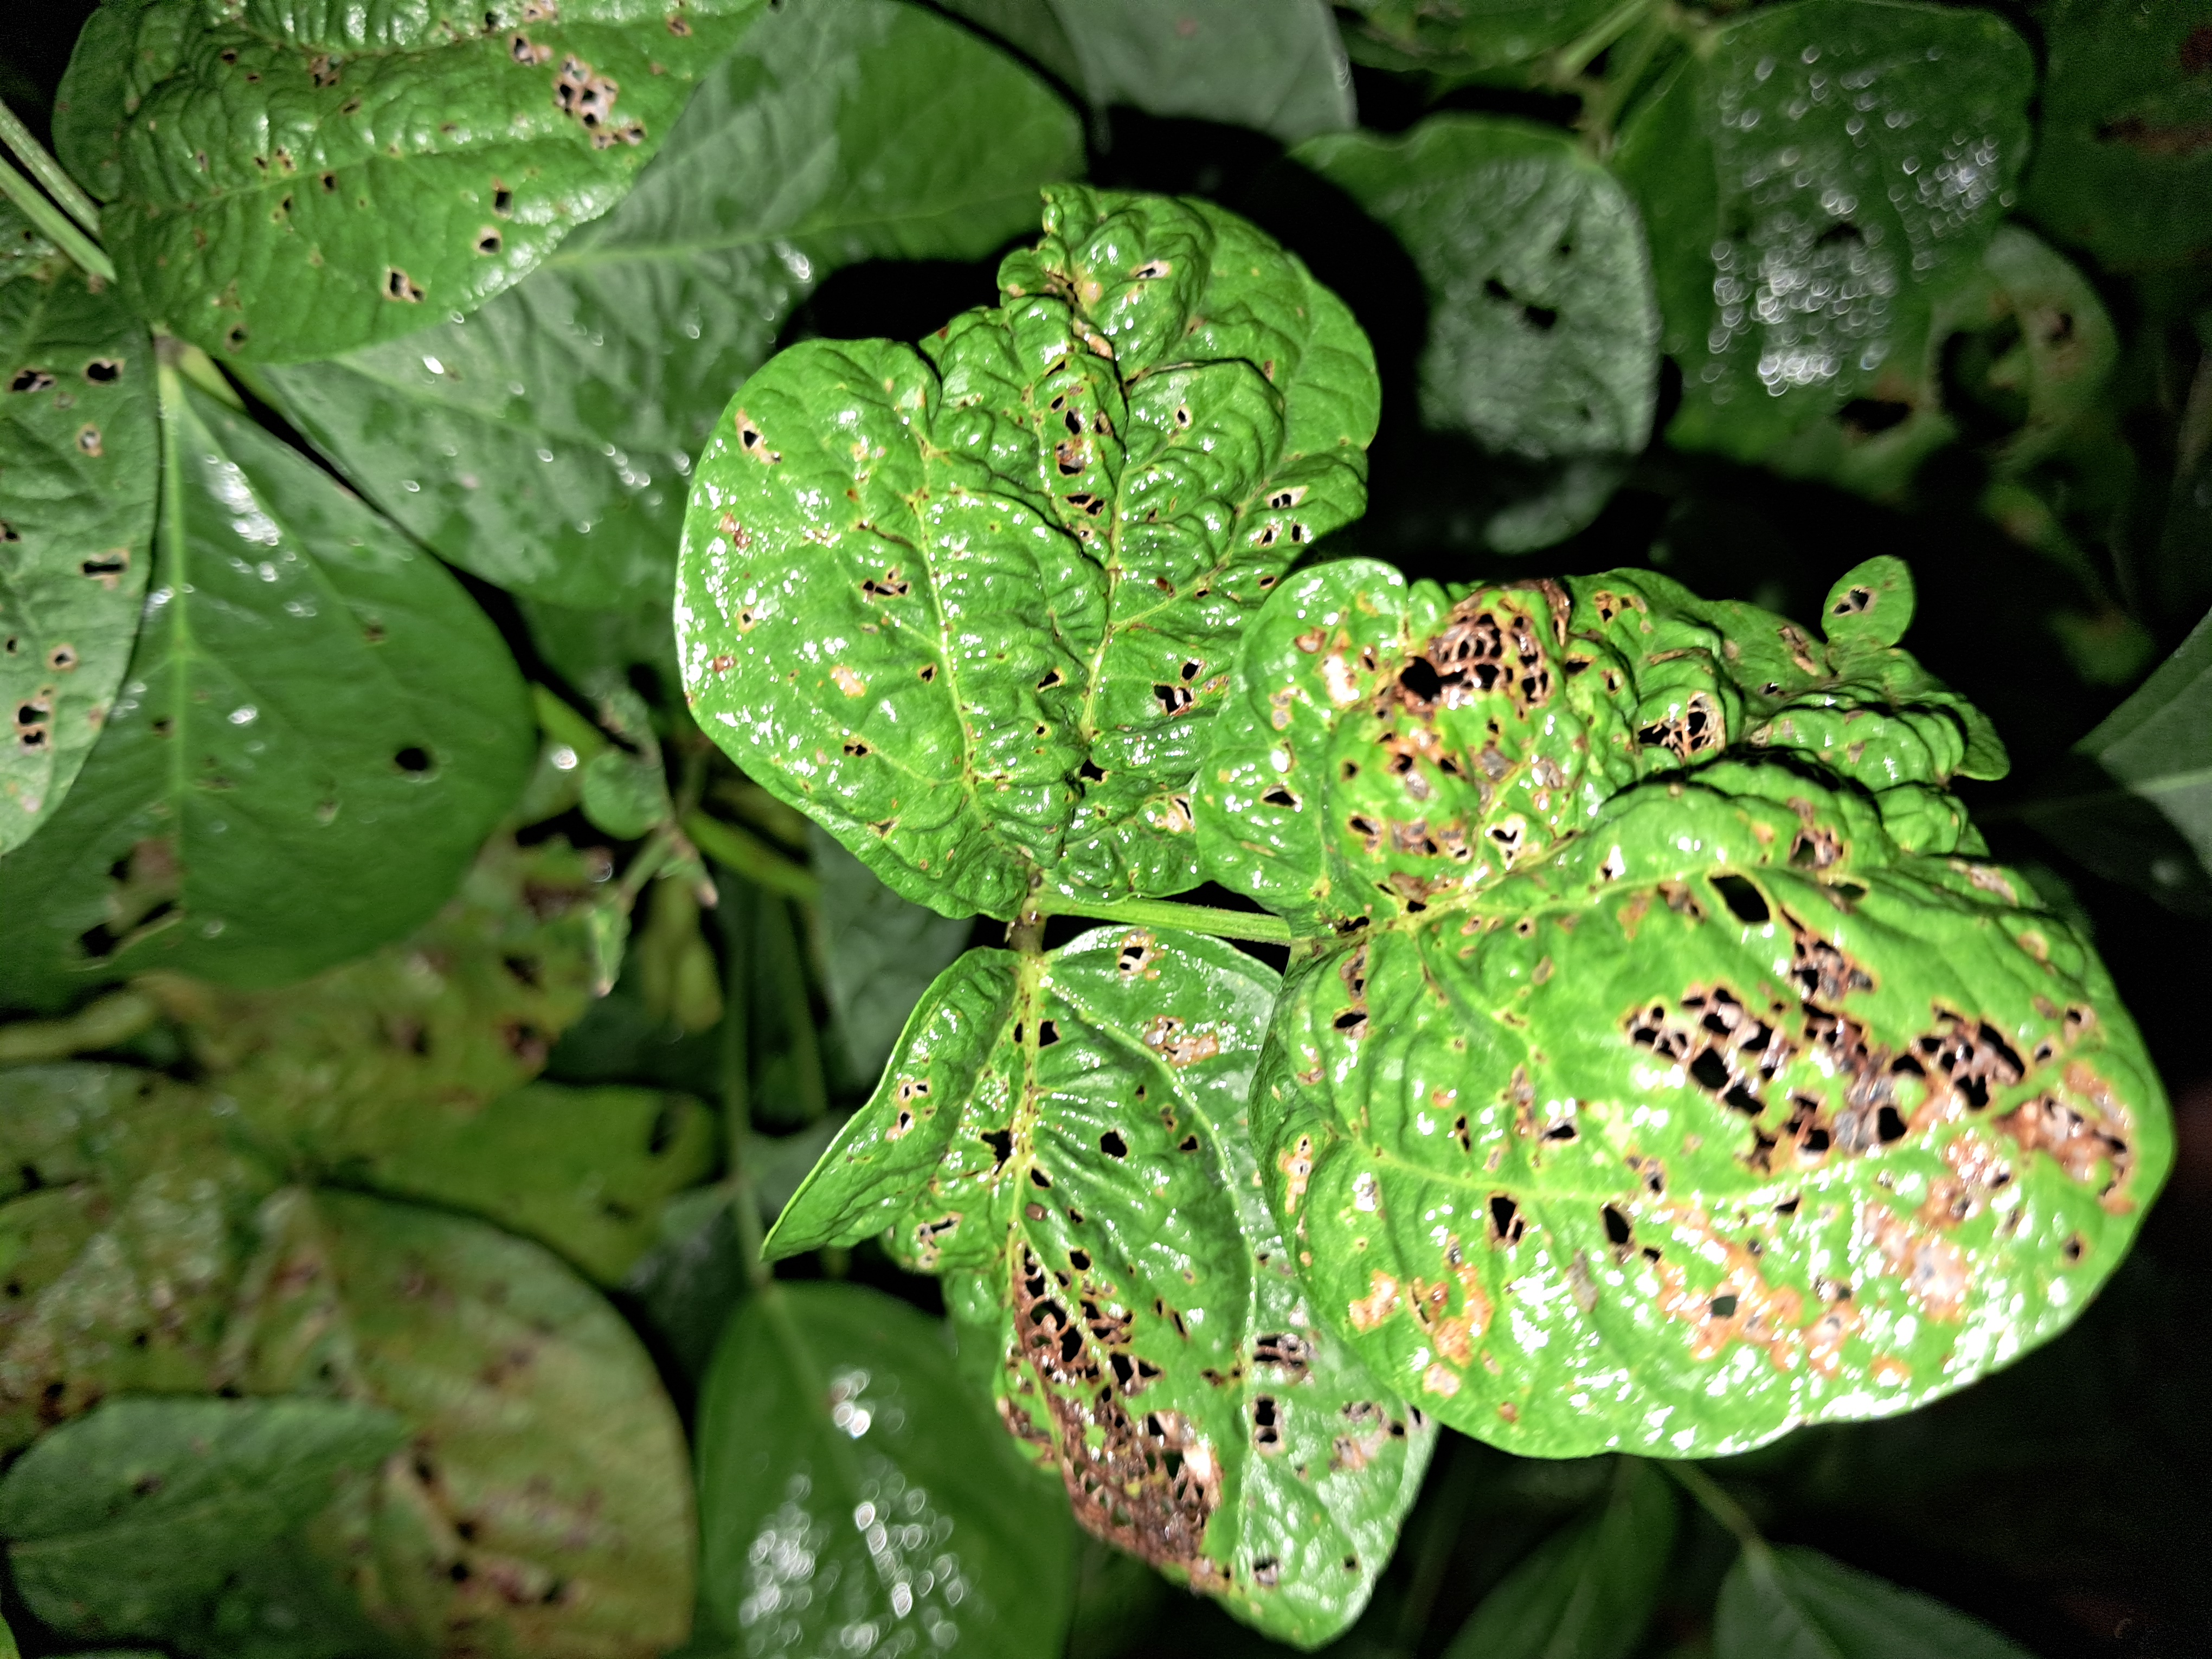
Label: Mosaic